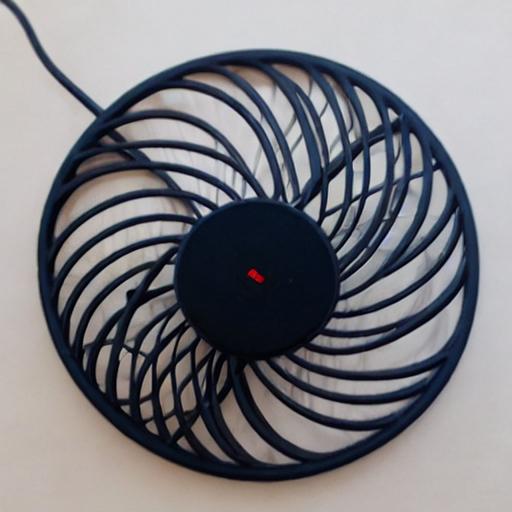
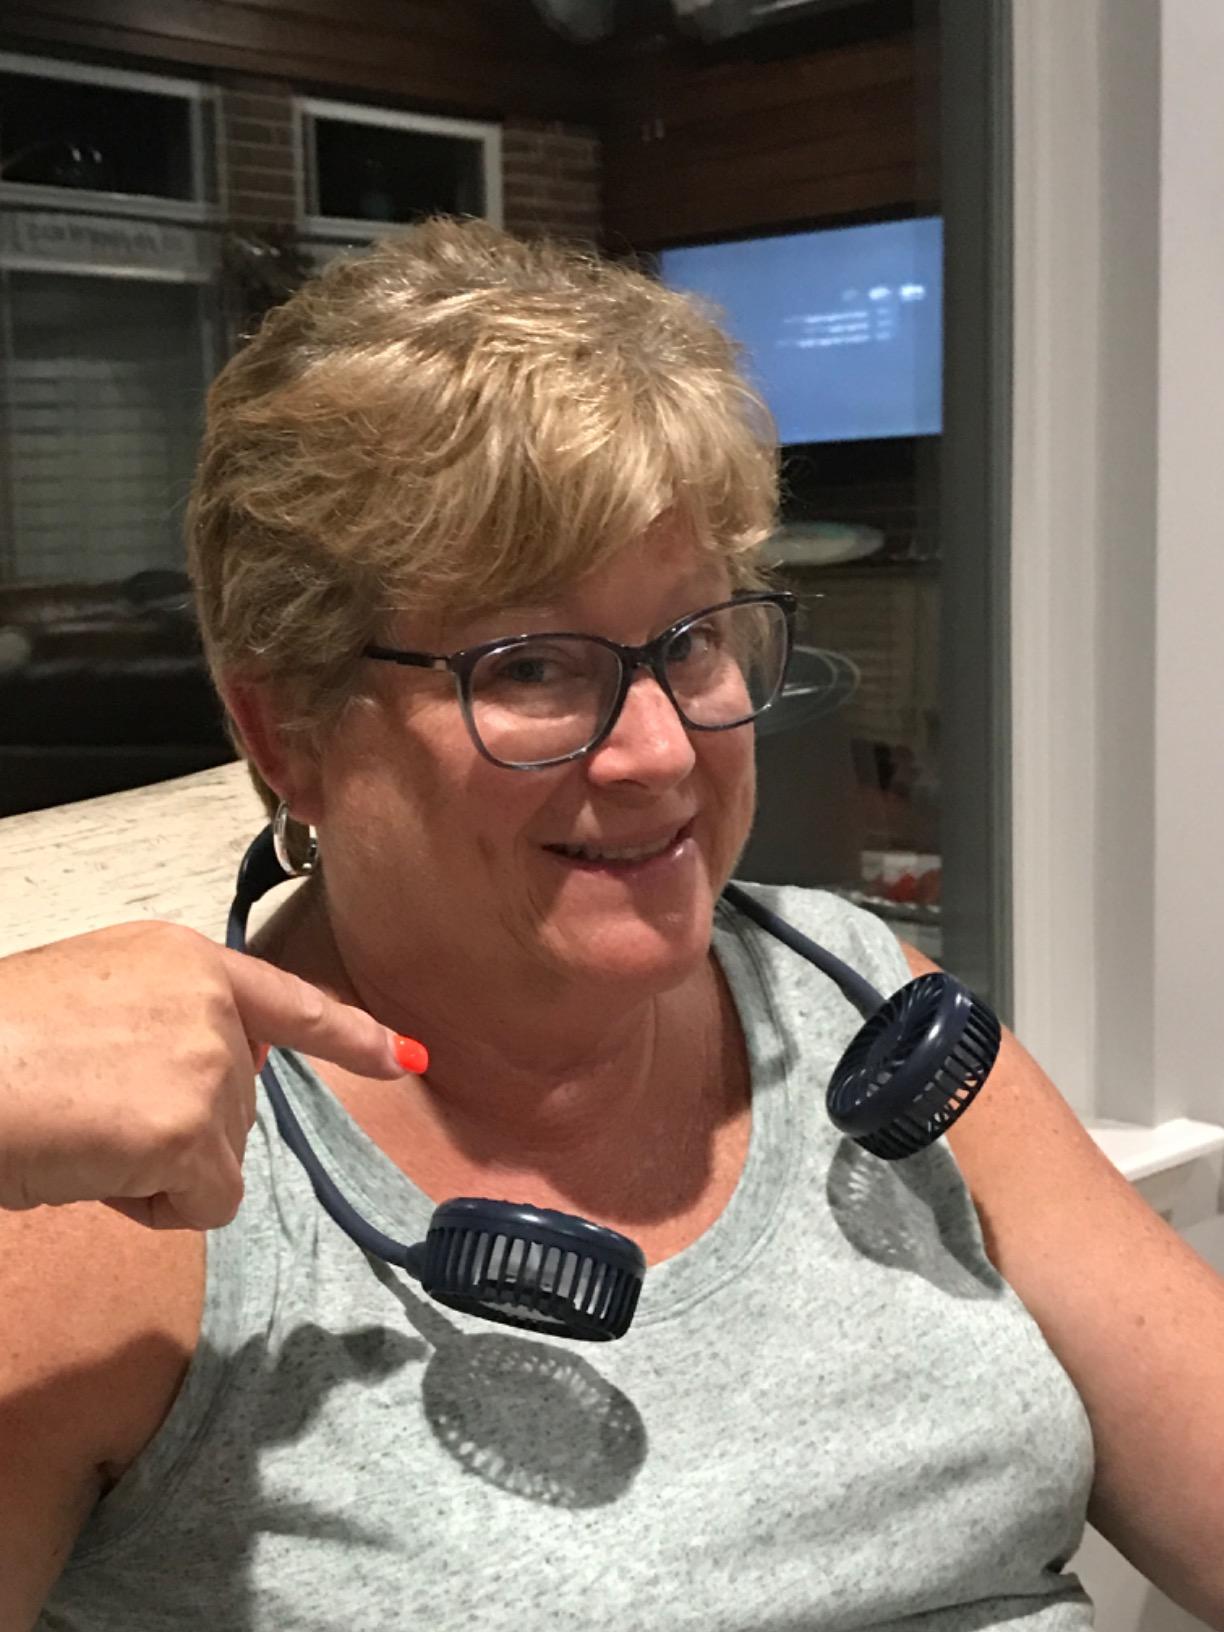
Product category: fan
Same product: no